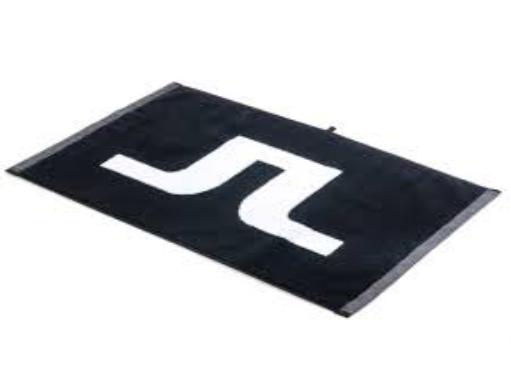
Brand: jlindeberg-1
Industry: Clothes